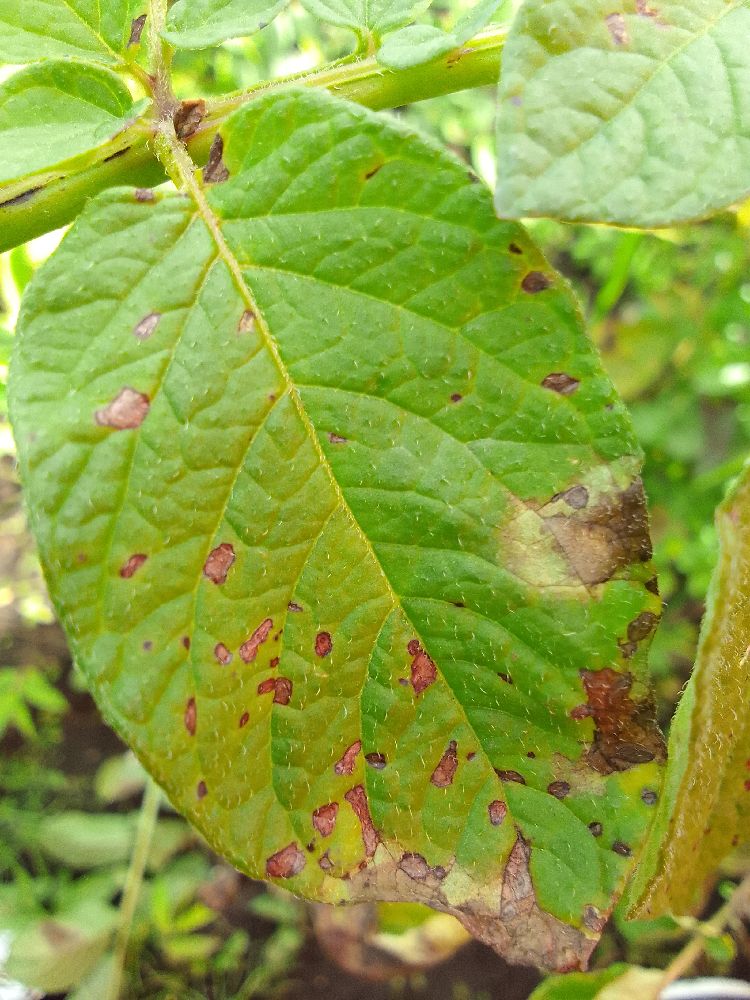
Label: Late blight